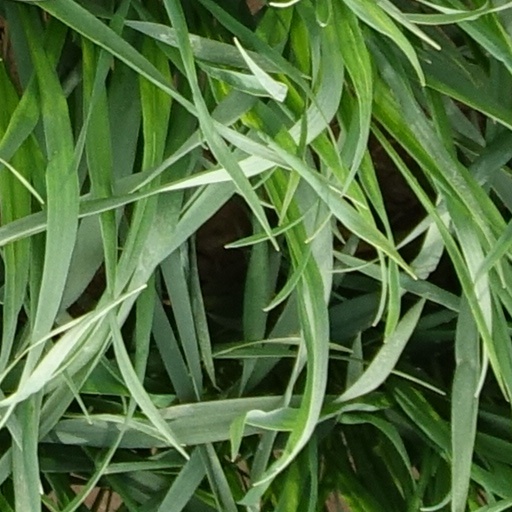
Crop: wheat